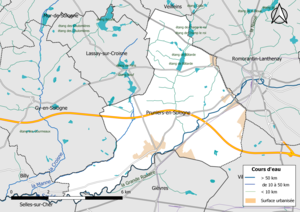
Carte du réseau hydrographique de la commune de fr:Pruniers-en-Sologne (Loir-et-Cher, France).
Pruniers-en-Sologne est une commune française située dans le département de Loir-et-Cher, en région Centre-Val de Loire.